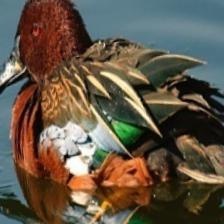
Species: CINNAMON TEAL
Scientific name: ANAS CYANOPTERA
ImageNet parent category: drake